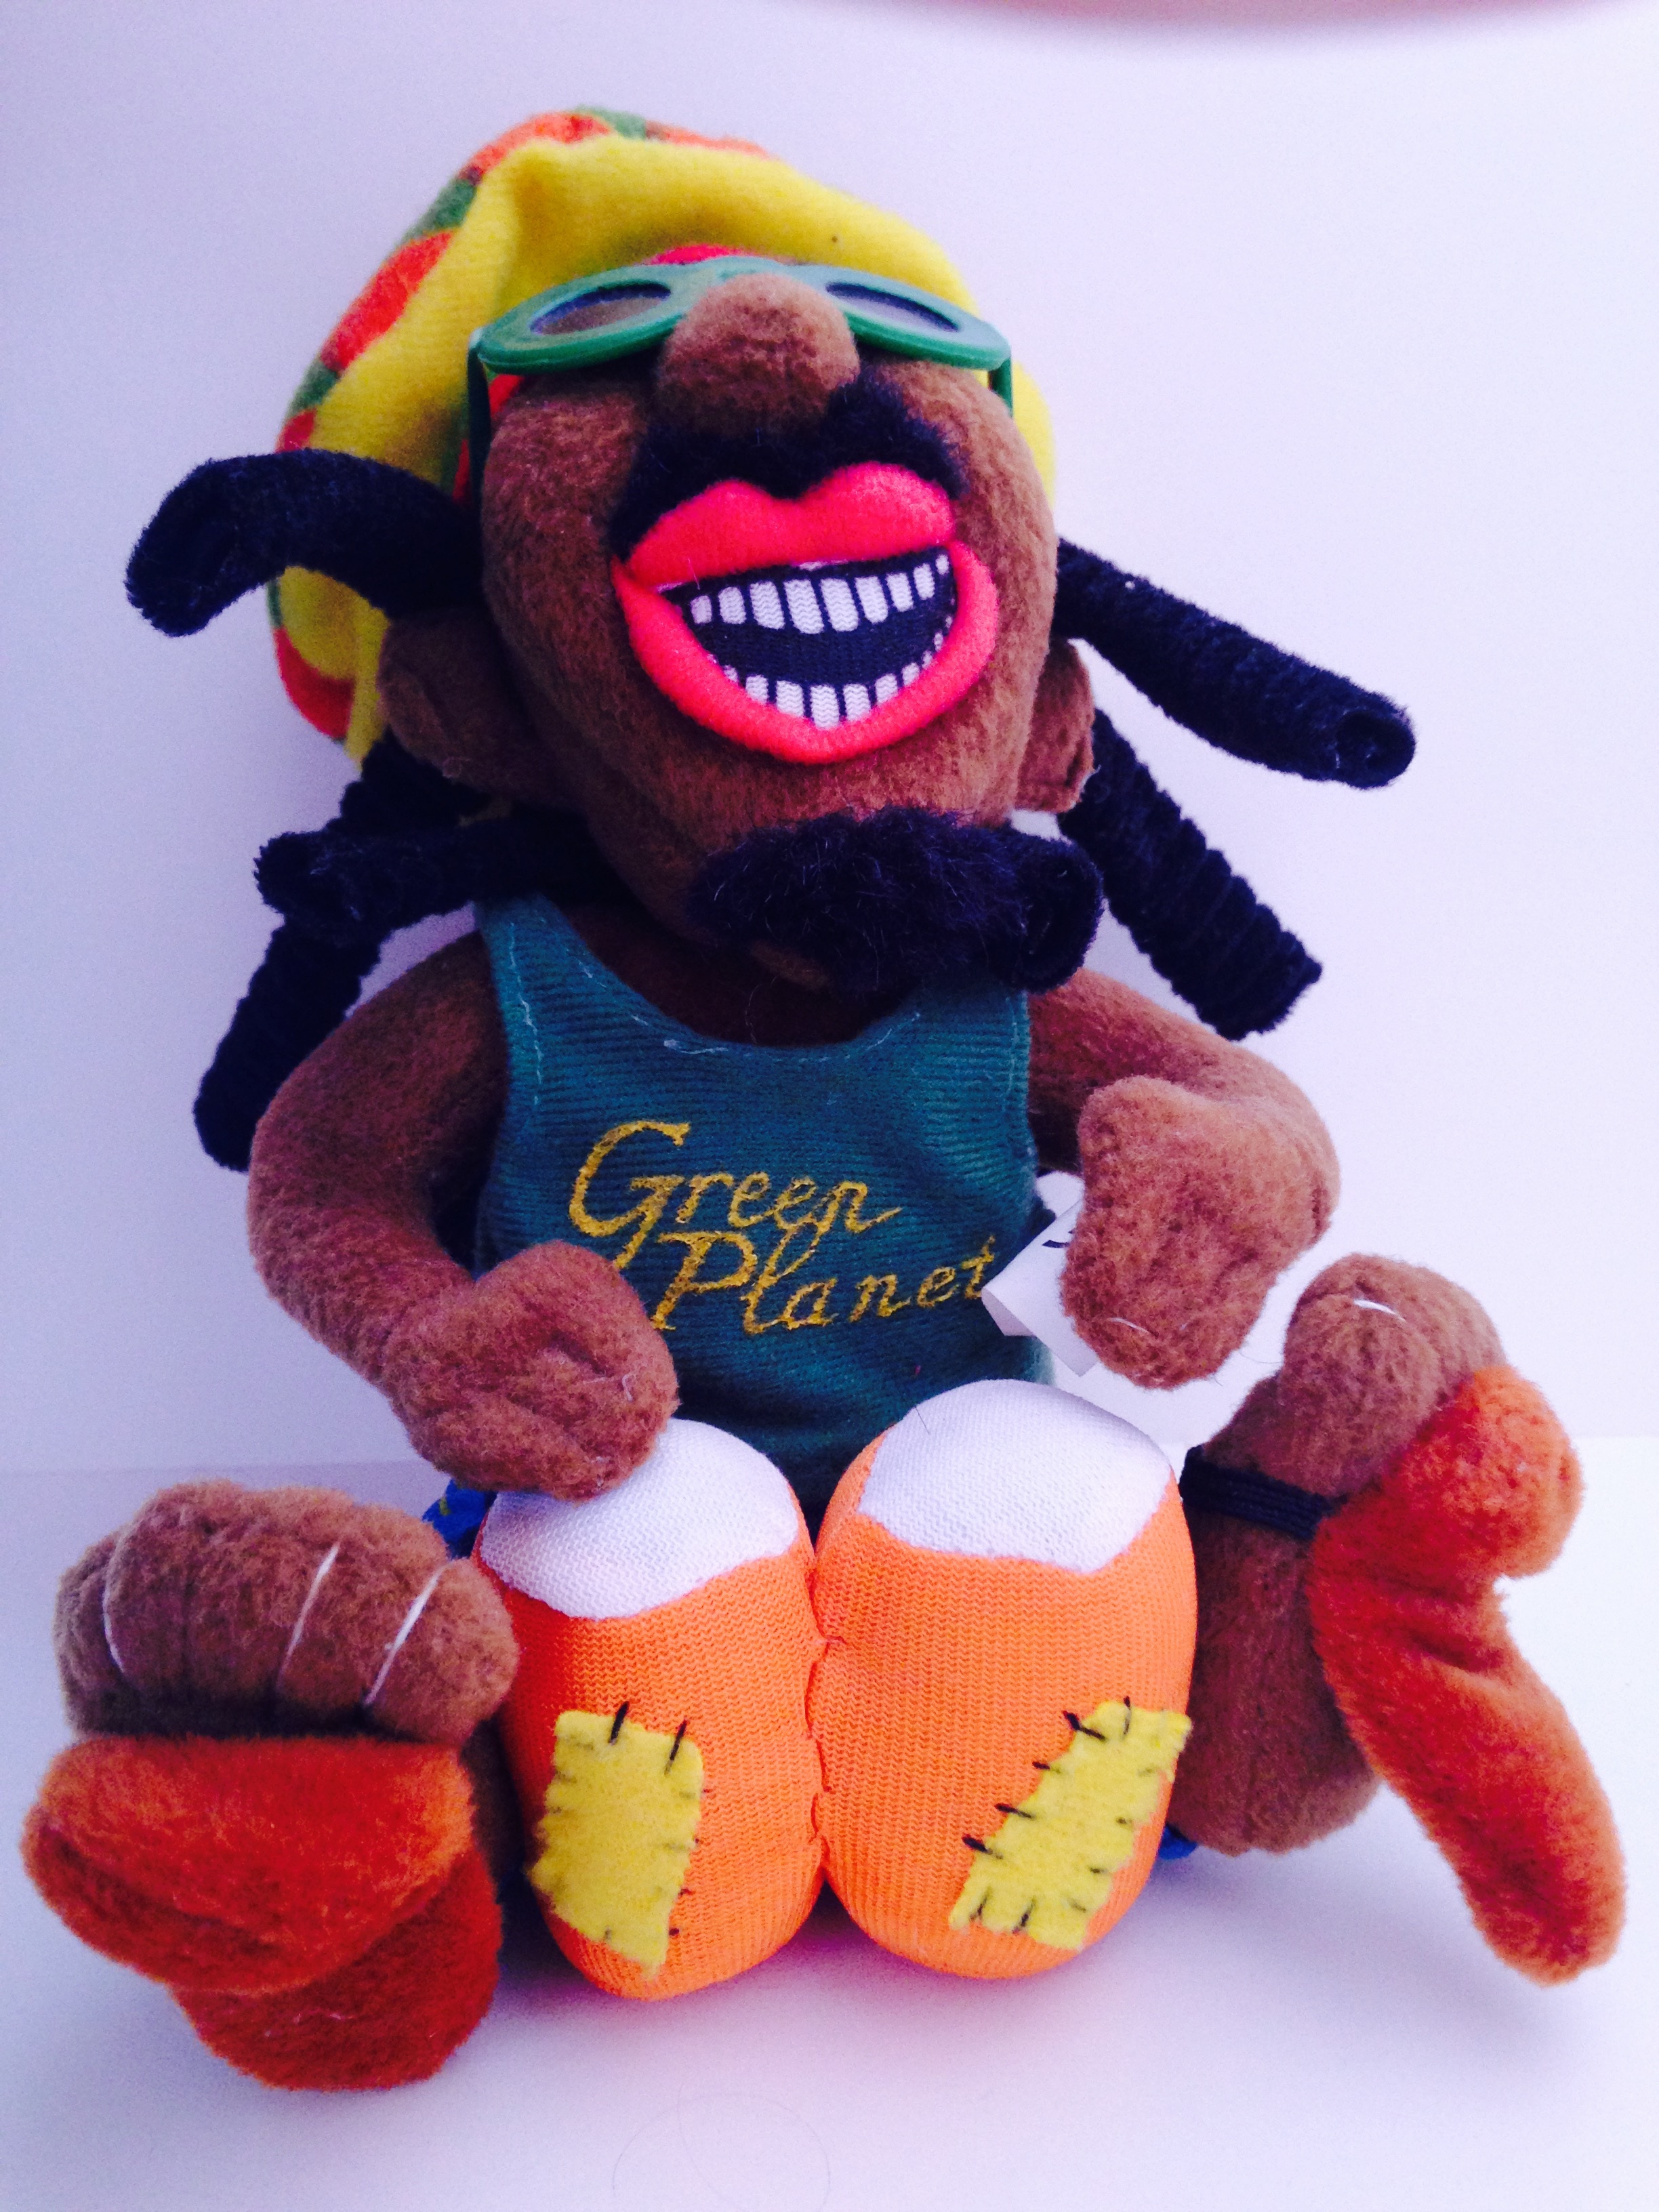
toy, material, smile, textile, happy, rasta, plush, stuffed toy